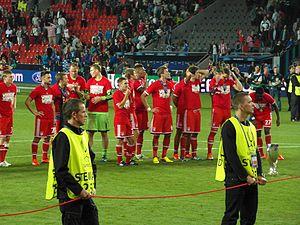
Manuel Neuer [ˈmaːnu̯ɛl ˈnɔʏ.ɐ], né le 27 mars 1986 à Gelsenkirchen, est un footballeur international allemand qui évolue au poste de gardien de but au Bayern Munich. Il est élu meilleur gardien du monde quatre fois de suite de 2013 à 2016.